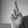
ASL letter: R